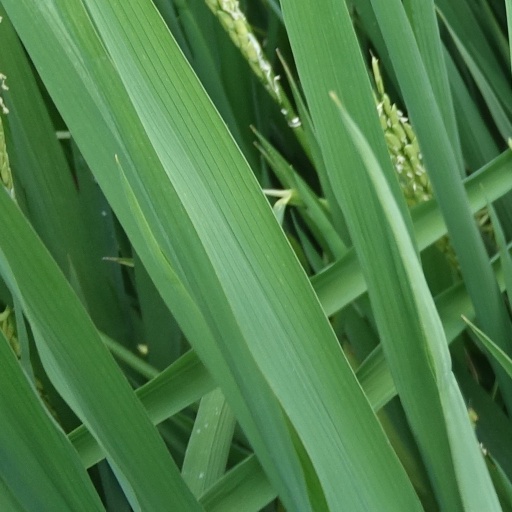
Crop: rice